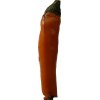
Label: pepper